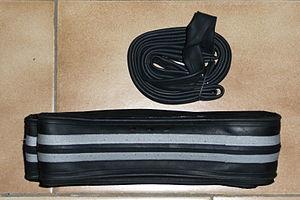
Chambre à air 700x18 à 25C et pneu plié 700x23C juqu'à 7,7 bars.
L'acrylonitrile est constitué d'un groupe vinyle lié à un nitrile. Sa formule semi-développée est CH₂CHCN.